Japan National Route 116

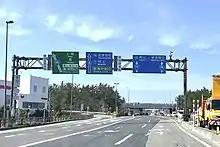
National Route 116 at Kurosaki Interchange in Nishi-ku, Niigata

National Route 116 was established by the Cabinet of Japan on 18 May 1954 as Secondary National Route 116 between the cities of Kashiwazaki and Niigata. The highway was reclassified as General National Route 116 on 1 April 1965. The highway was heavily damaged in Kashiwazaki during the 2007 Chūetsu offshore earthquake. Several sections of the roadway collapsed or were displaced during the earthquake; however, local authorities were able to repair the damage by the end of the day after the earthquake. On 1 April 2008, the highway's route through Niigata was shifted onto the limited-access Niigata Bypass.